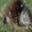
Label: porcupine